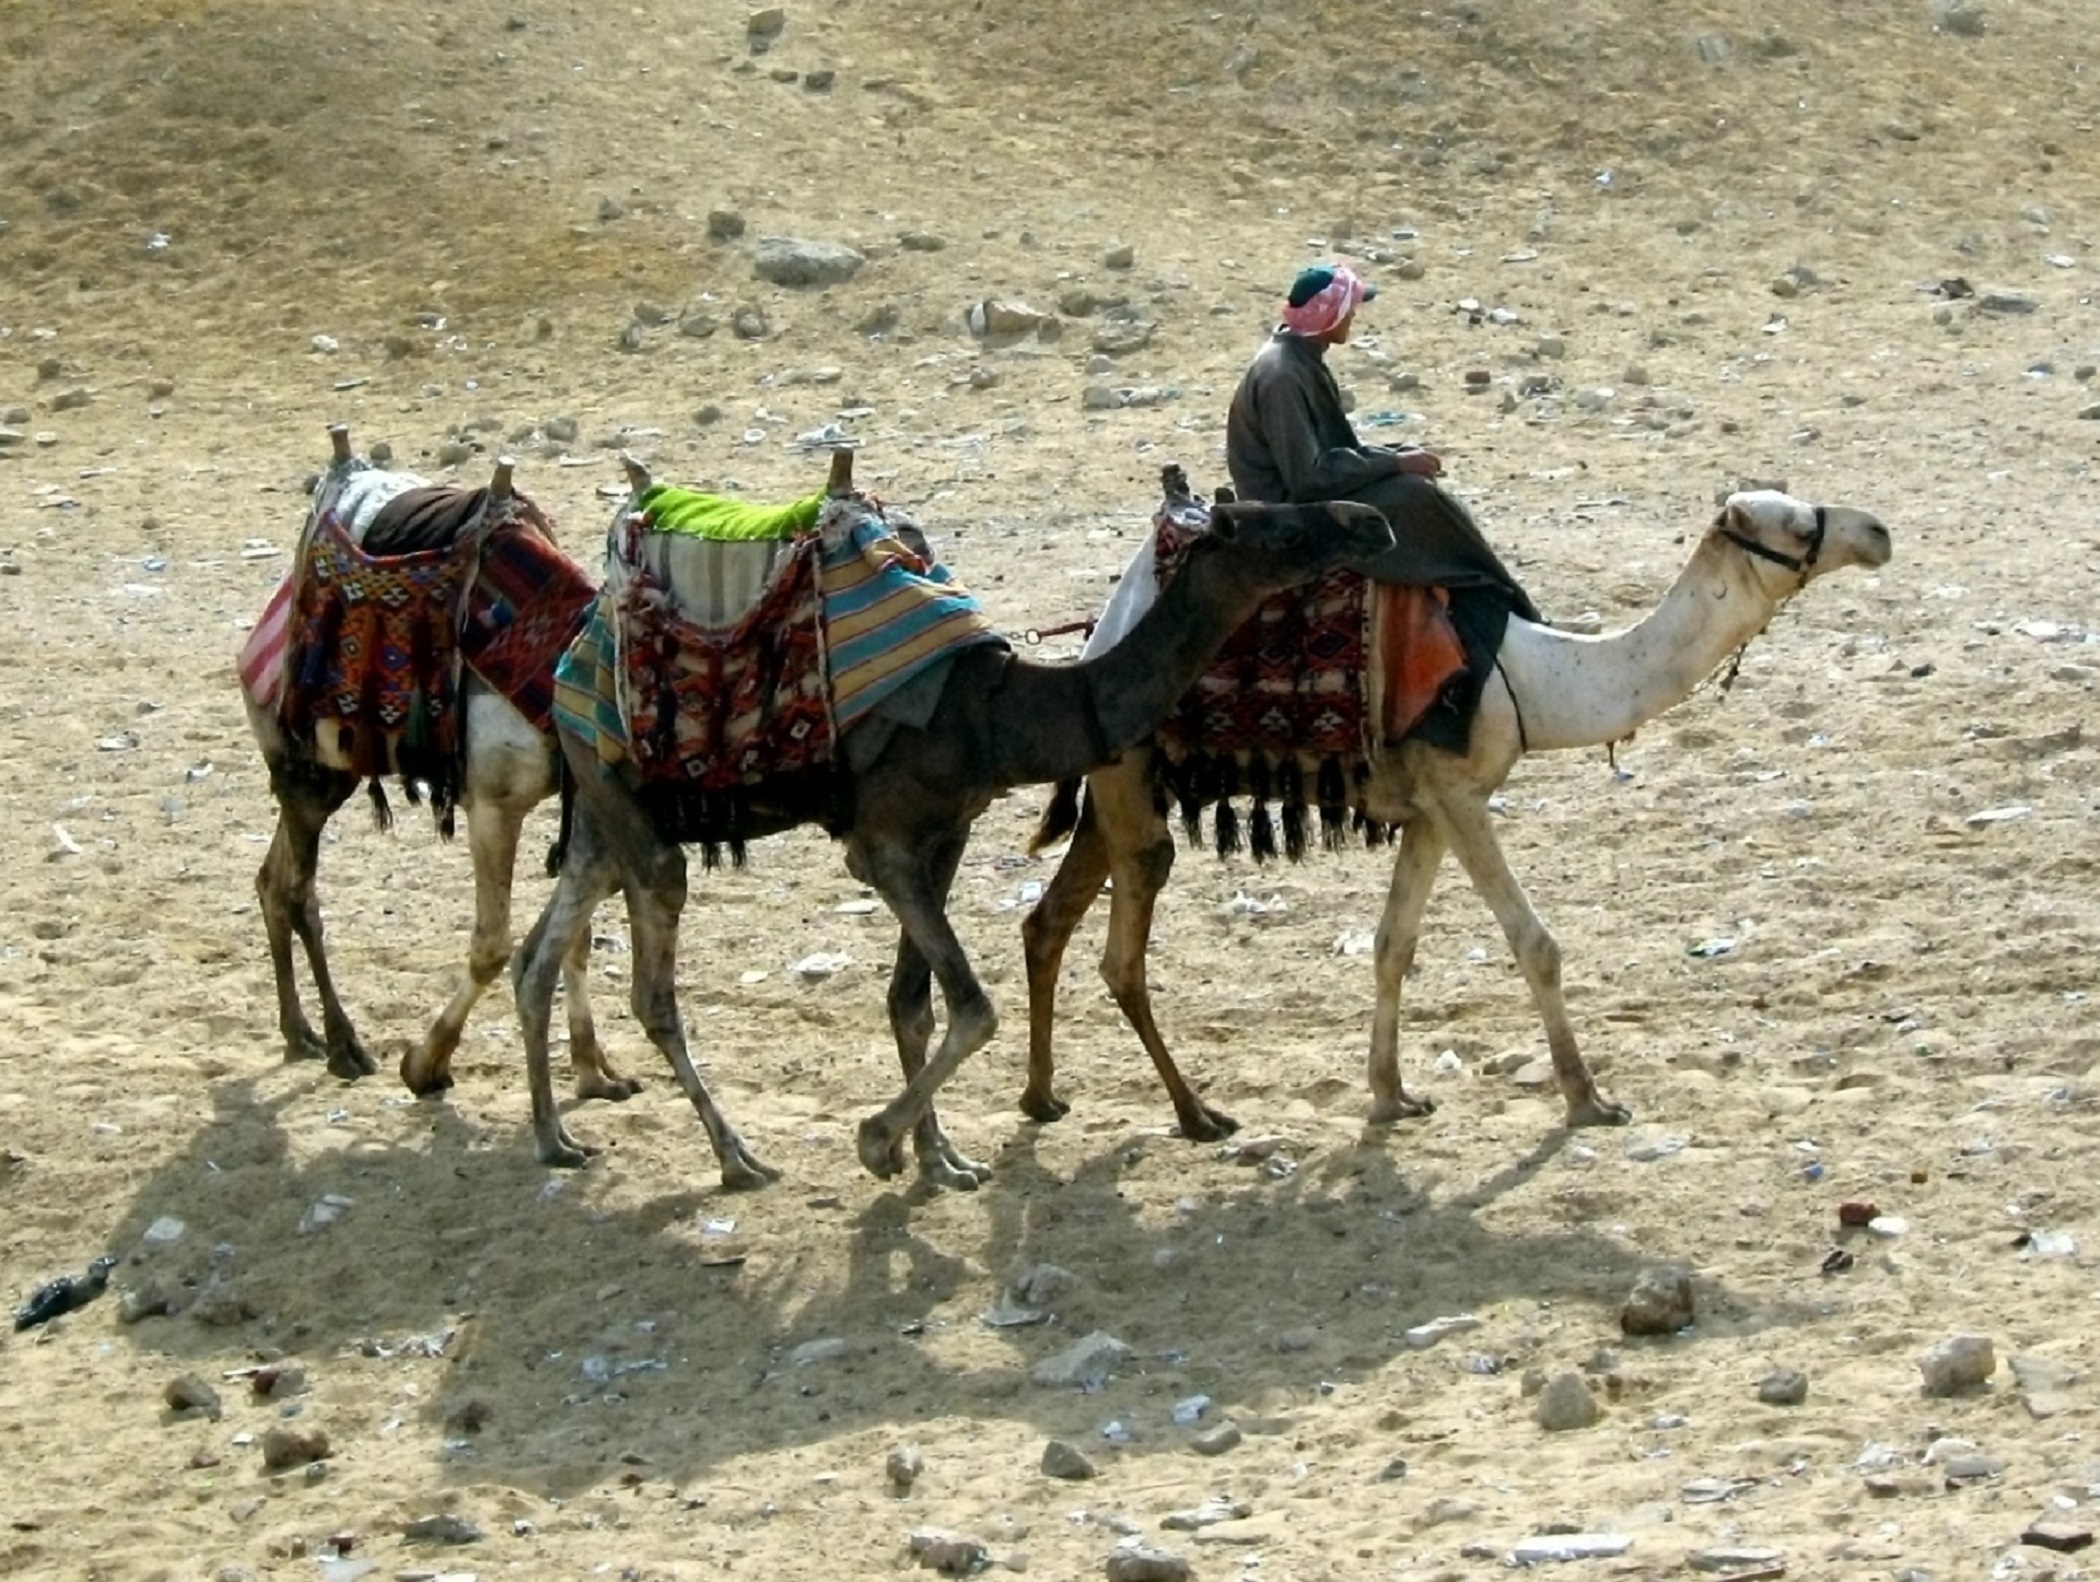
landscape, outdoor, sand, desert, travel, transport, camel, journey, mammal, egypt, animals, camels, scene, caravan, sahara, pack animal, camel like mammal, mustang horse, arabian camel